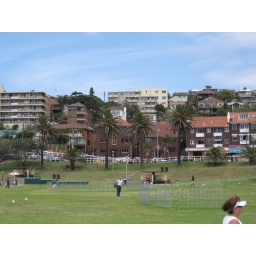
Looking towards the flats and park. Those metal fences have a train for kiddies running around inside them.